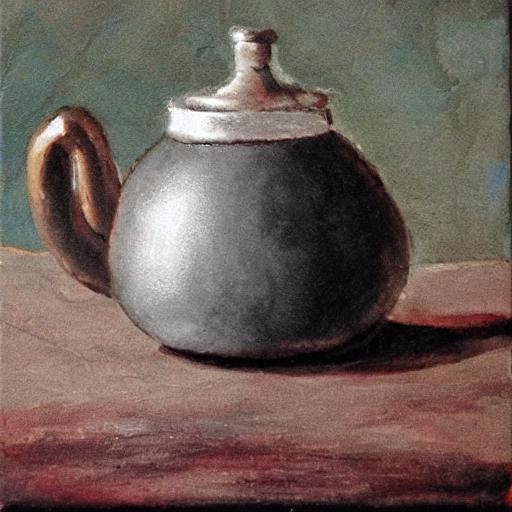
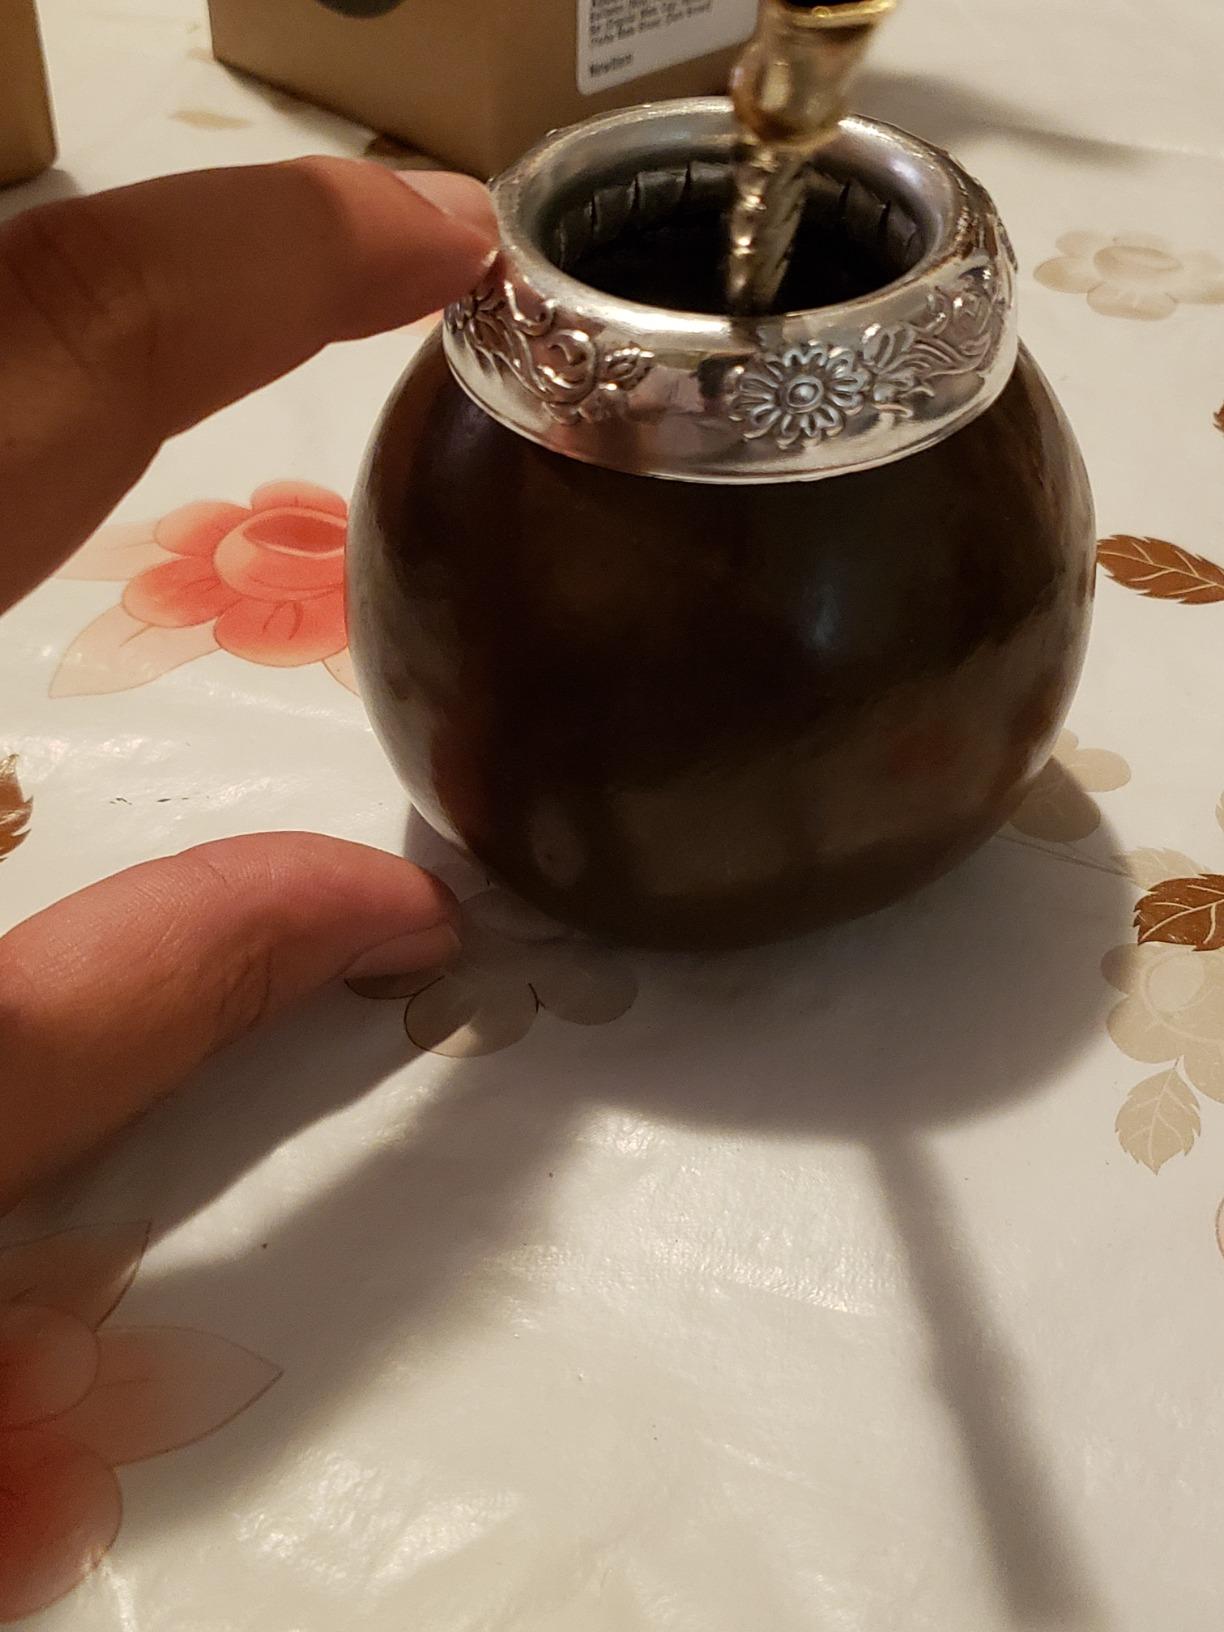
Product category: items_tea
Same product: no